Great Locomotive Chase

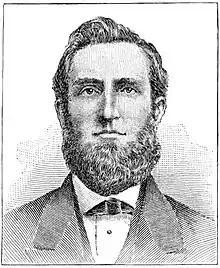
James J. Andrews

James J. Andrews was a Kentucky-born civilian serving in Tennessee in the spring of 1862 as a spy and scout for Major General Don Carlos Buell. Sometime before Buell departed Nashville in late March, Andrews presented him with a plan to take eight men to steal a train in Georgia, and drive it north. Buell would later confirm in August 1863 that he authorized this expedition. According to Andrews, a train engineer in Atlanta was willing to defect to the Union with his train, if Andrews could supply a volunteer train crew to assist running the train, tearing up track, and burning bridges. The main target was the railway bridge at Bridgeport, Alabama, although future Andrews Raider William Pittenger believed Andrews also intended to target several other bridges in Georgia and Tennessee. The volunteers for this first raid all came from General Mitchel's division, which was encamped at Murfreesboro, Tennessee. Moving south forty miles on foot to the Confederate railhead at Tullahoma, the raiders were then able to travel by train to Marietta, Georgia. There, Andrews discovered the engineer had been pressed into service elsewhere. Andrews asked if any of the raiders knew how to operate a locomotive; when none did, he called the raid off. Two raiders were also confronted by Confederate soldiers while trying to cut the telegraph lines, but successfully pretended to be overworked wiremen. The raiders then returned north to Union lines, arriving about a week after they had departed. Andrews spent several additional days conducting reconnaissance on the Western and Atlantic Railroad before also departing back north to federal lines. None of the original raiders would volunteer for the second raid. One added that "he felt all the time he was in the enemy’s country as though he had a rope around his neck."